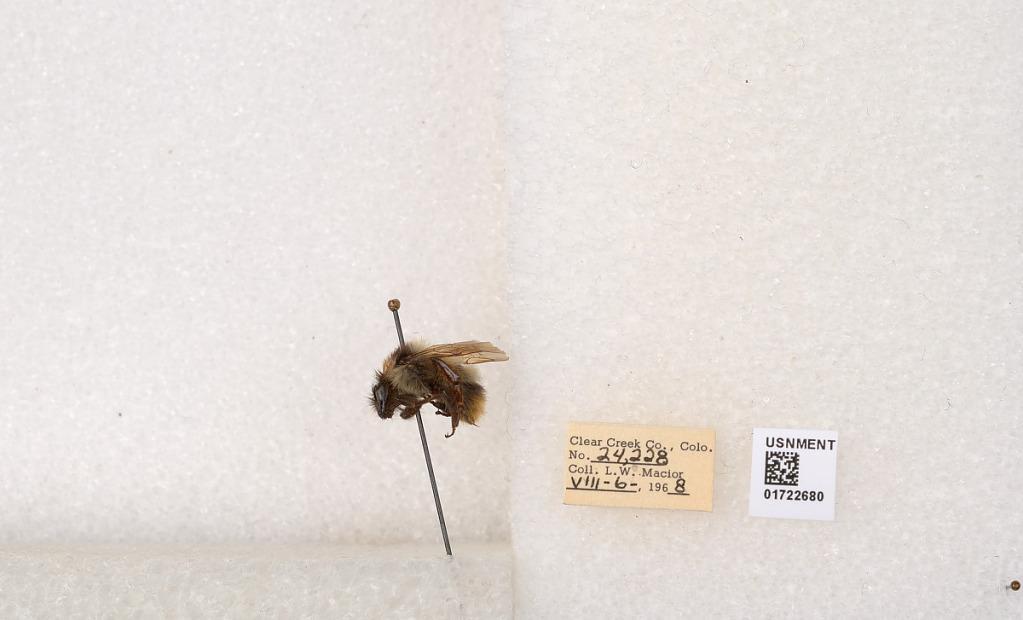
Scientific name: Bombus kirbyellus
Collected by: L. Macior
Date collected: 1968-8-6
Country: United States
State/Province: Colorado
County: Clear Creek
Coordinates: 39.6891, -105.644